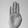
ASL letter: B